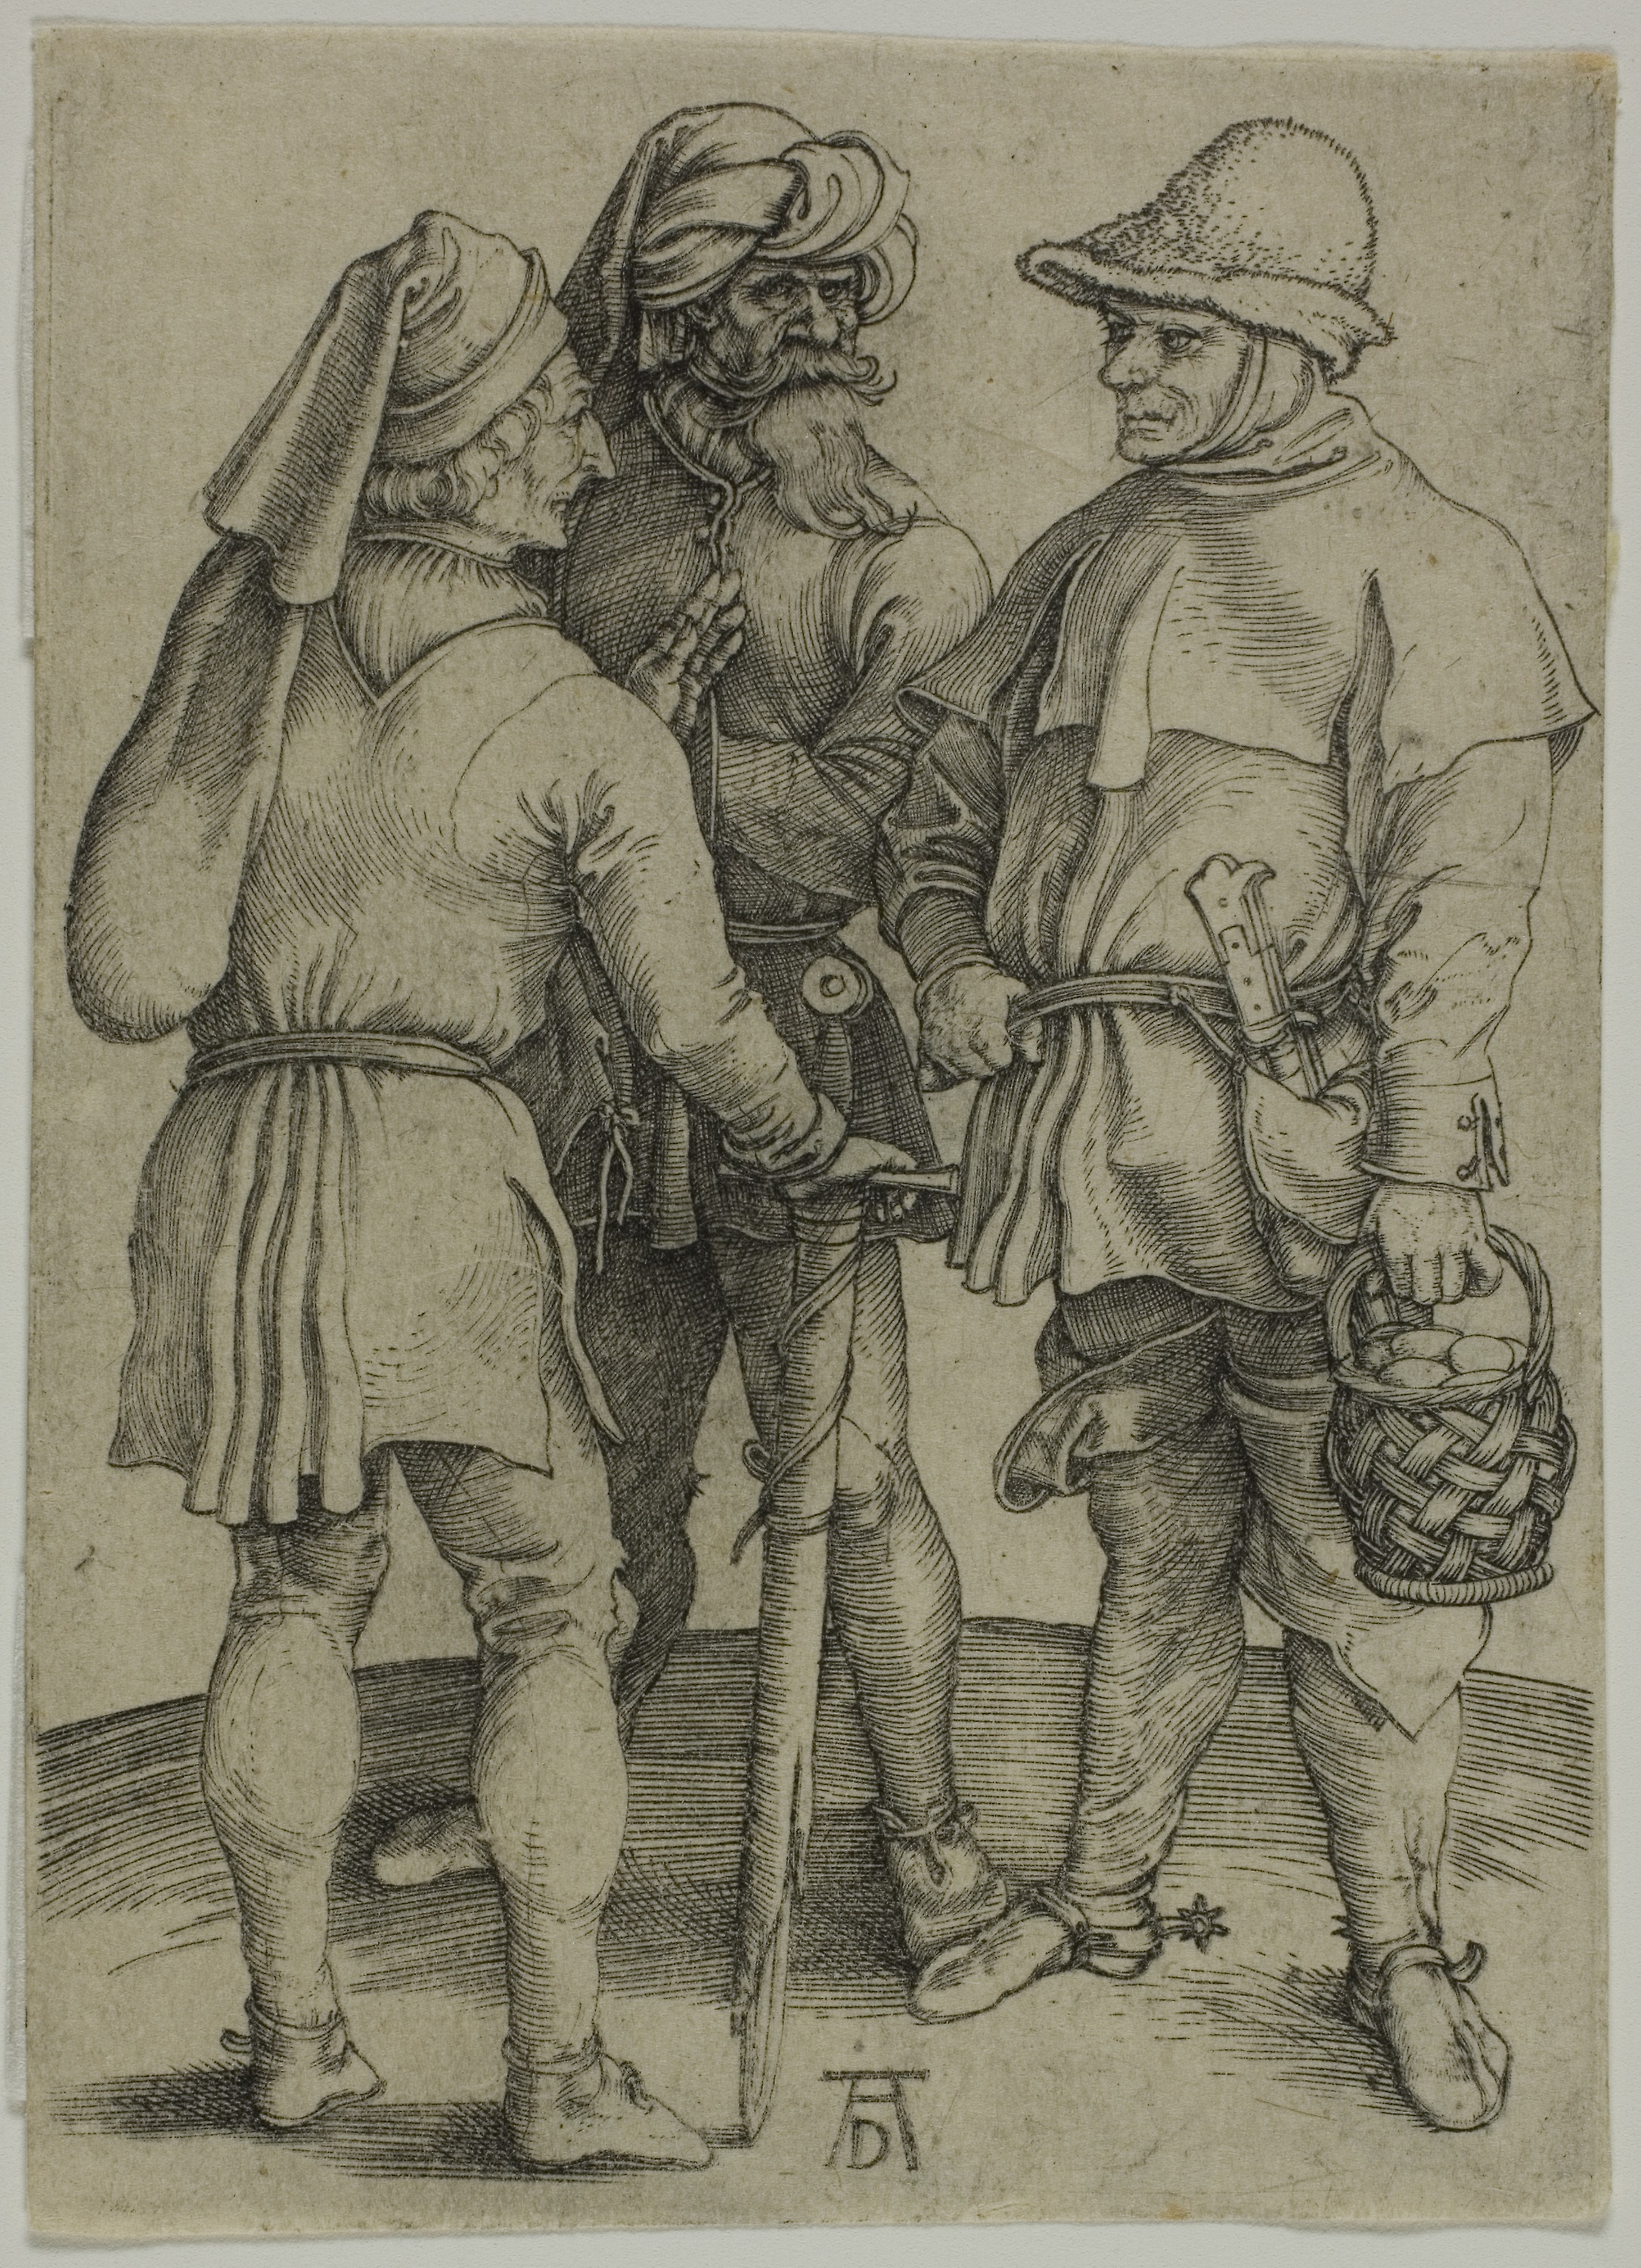
standing, drawing, human behavior, art, sketch, artwork, illustration, figure drawing, visual arts, history, black and white, costume design